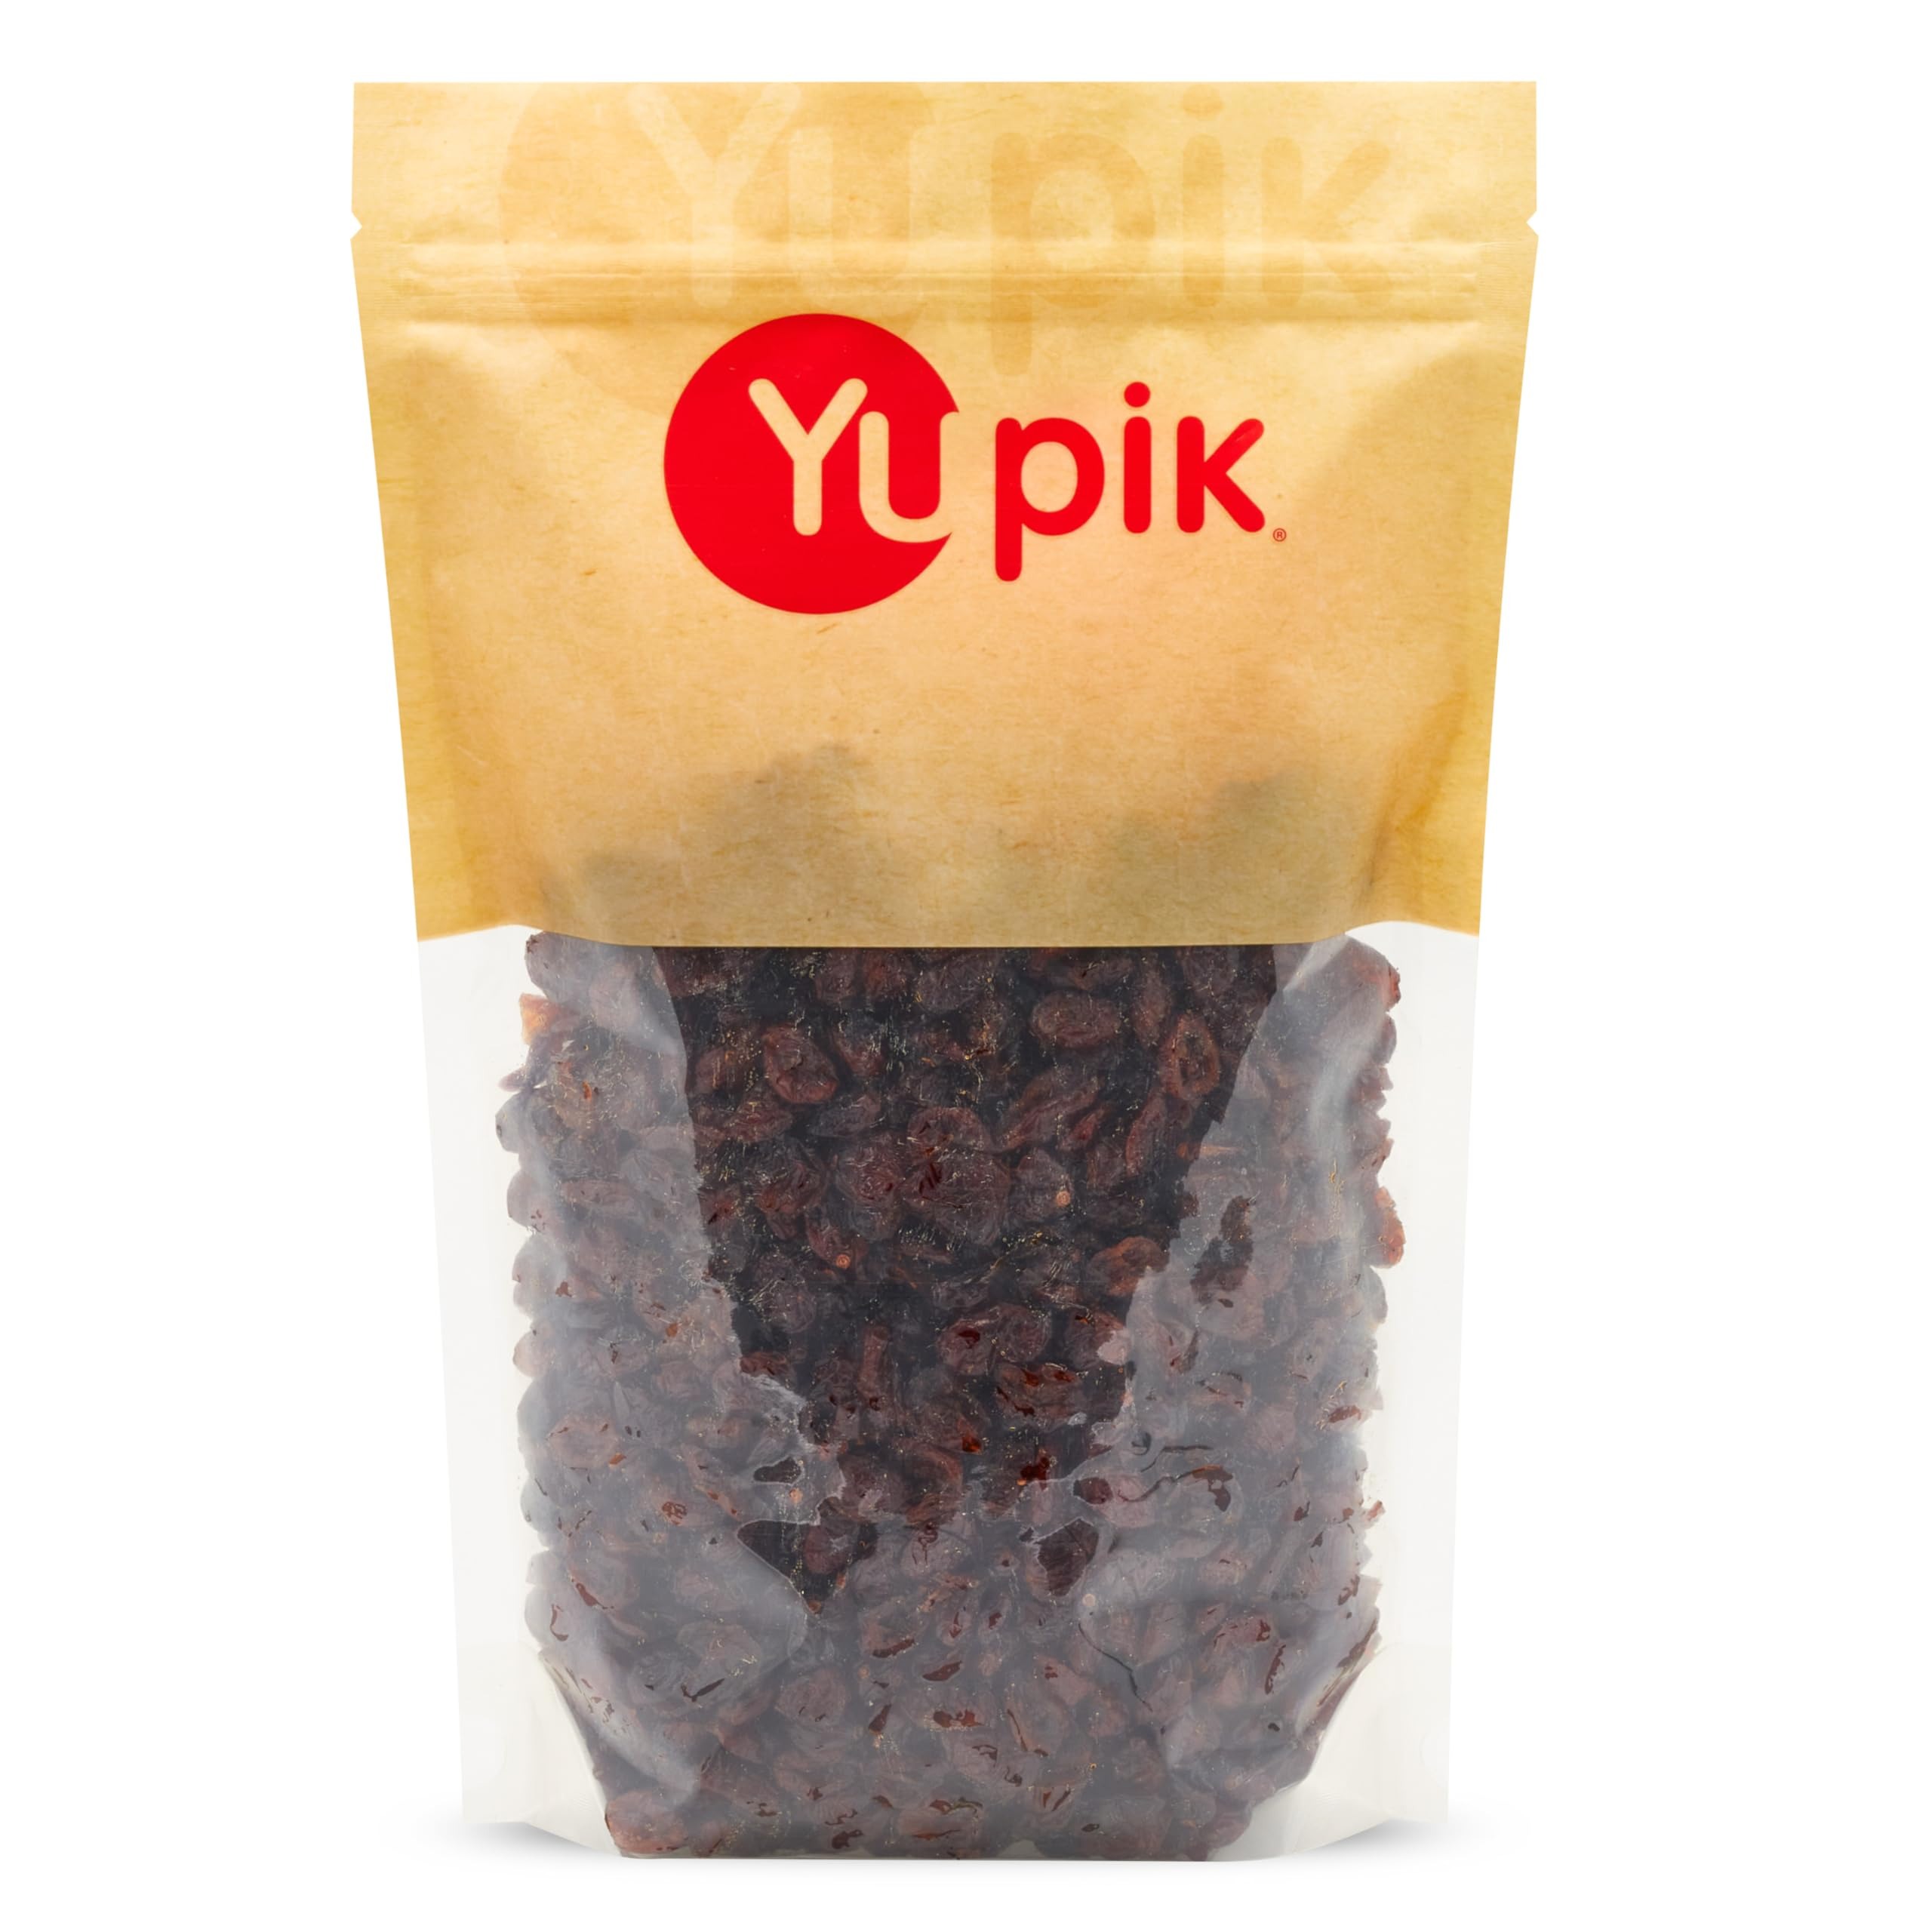
Item Name: Yupik Cranberries Apple Juice Infused, 2.2 lb, Pack of 6, Gluten-Free, Kosher, Vegan, Dried Fruits, No Added Sugar, Plump & Chewy, Source of Fiber, Healthy Snacks, Ideal for Baking & Topping
Bullet Point 1: A wholesome snack
Bullet Point 2: Keep cool and dry
Bullet Point 3: Add to baking or salads for added tangy sweetness
Value: 211.2
Unit: Ounce

Price: 27.31